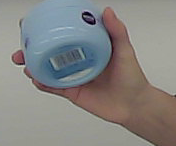
Product: nivea_baby